John Welles, 5th Baron Welles

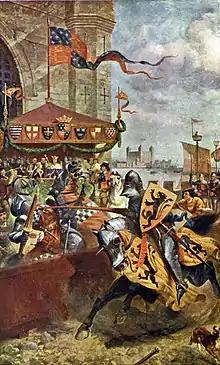
Welles striking Lindsay in their famous joust (1886 painting)

John de Welles, 5th Baron Welles (1352–1421) was an English soldier and noble. The son of John de Welles, 4th Baron Welles and Maud de Ros. He married Eleanor de Mowbray, daughter of John de Mowbray, 4th Baron Mowbray, and Elizabeth de Segrave, 5th Baroness Segrave.